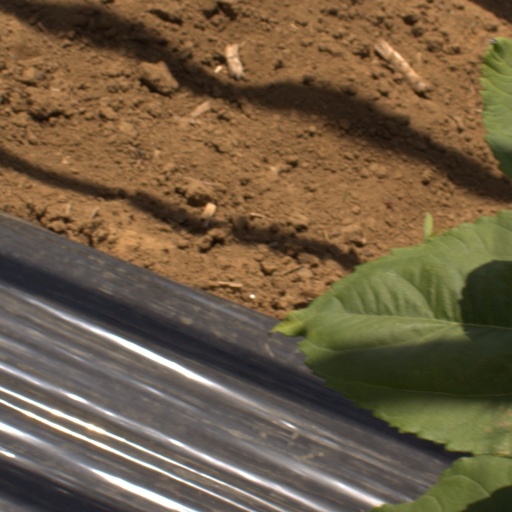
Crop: Jerusalem artichoke